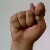
The image shows a hand gesture representing the letter 'T' in Indian Sign Language.